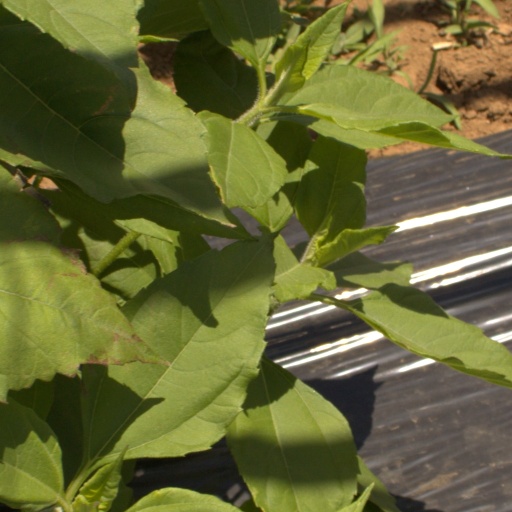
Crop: Jerusalem artichoke